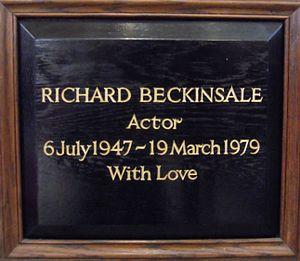
Richard Beckinsale est un acteur britannique né le 6 juillet 1947 à Carlton et décédé d'une crise cardiaque le 19 mars 1979 à Sunningdale.